Heads Up (The Walking Dead)

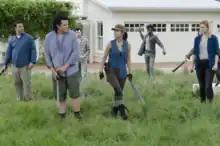
Rosita berates Eugene over the loss that will come to him if he doesn't learn how to fight.

"Heads Up" is the seventh episode of the sixth season of the post-apocalyptic horror television series "The Walking Dead", which aired on AMC on November 22, 2015. The episode was written by Channing Powell and directed by David Boyd.